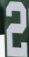
Number: 2